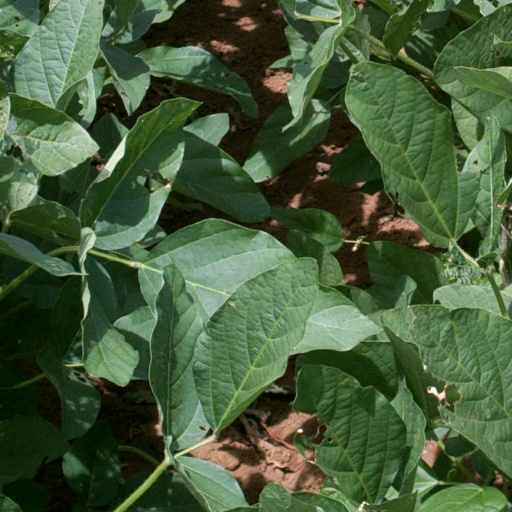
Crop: soybean